No. 36 Squadron RAAF

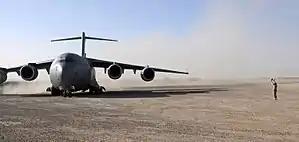
Four-engined jet transport plane on dirt airfield

In November 1978, one of No. 36 Squadron's C-130Hs became the first Australian Hercules to land in Antarctica, at McMurdo Sound. The squadron clocked up 200,000 accident-free flying hours in C-130s during 1984. When No. 86 Wing was re-formed at Richmond on 2 February 1987, under the newly established Air Lift Group (later Air Mobility Group), No. 36 Squadron formed part of its complement. The unit again received the Gloucester Cup in 1989. That year, it provided transport for civilian passengers during the pilots' dispute that curtailed operations by the two domestic airlines; three aircraft and five crews undertook this task, over and above their normal duties. The squadron reached 100,000 accident-free flying hours on the C-130H during 1990. In December 1990 and January 1991, it flew missions to Dubai in support of Australia's naval contribution to the Gulf War, and in 1993 transported Australian troops to Somalia as part of Operation Solace. Four of its C-130Hs were equipped with Electronic Warfare Self Protection packs, including radar and missile warning systems, and countermeasures such as chaff and flares, in 1994. Later in the decade, one of the C-130Hs was fitted with signals intelligence equipment and crewed by RAAF and Defence Signals Directorate personnel.